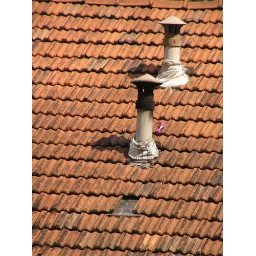
Twin Chimneys jut out of the tiled roof of a house in Puttur